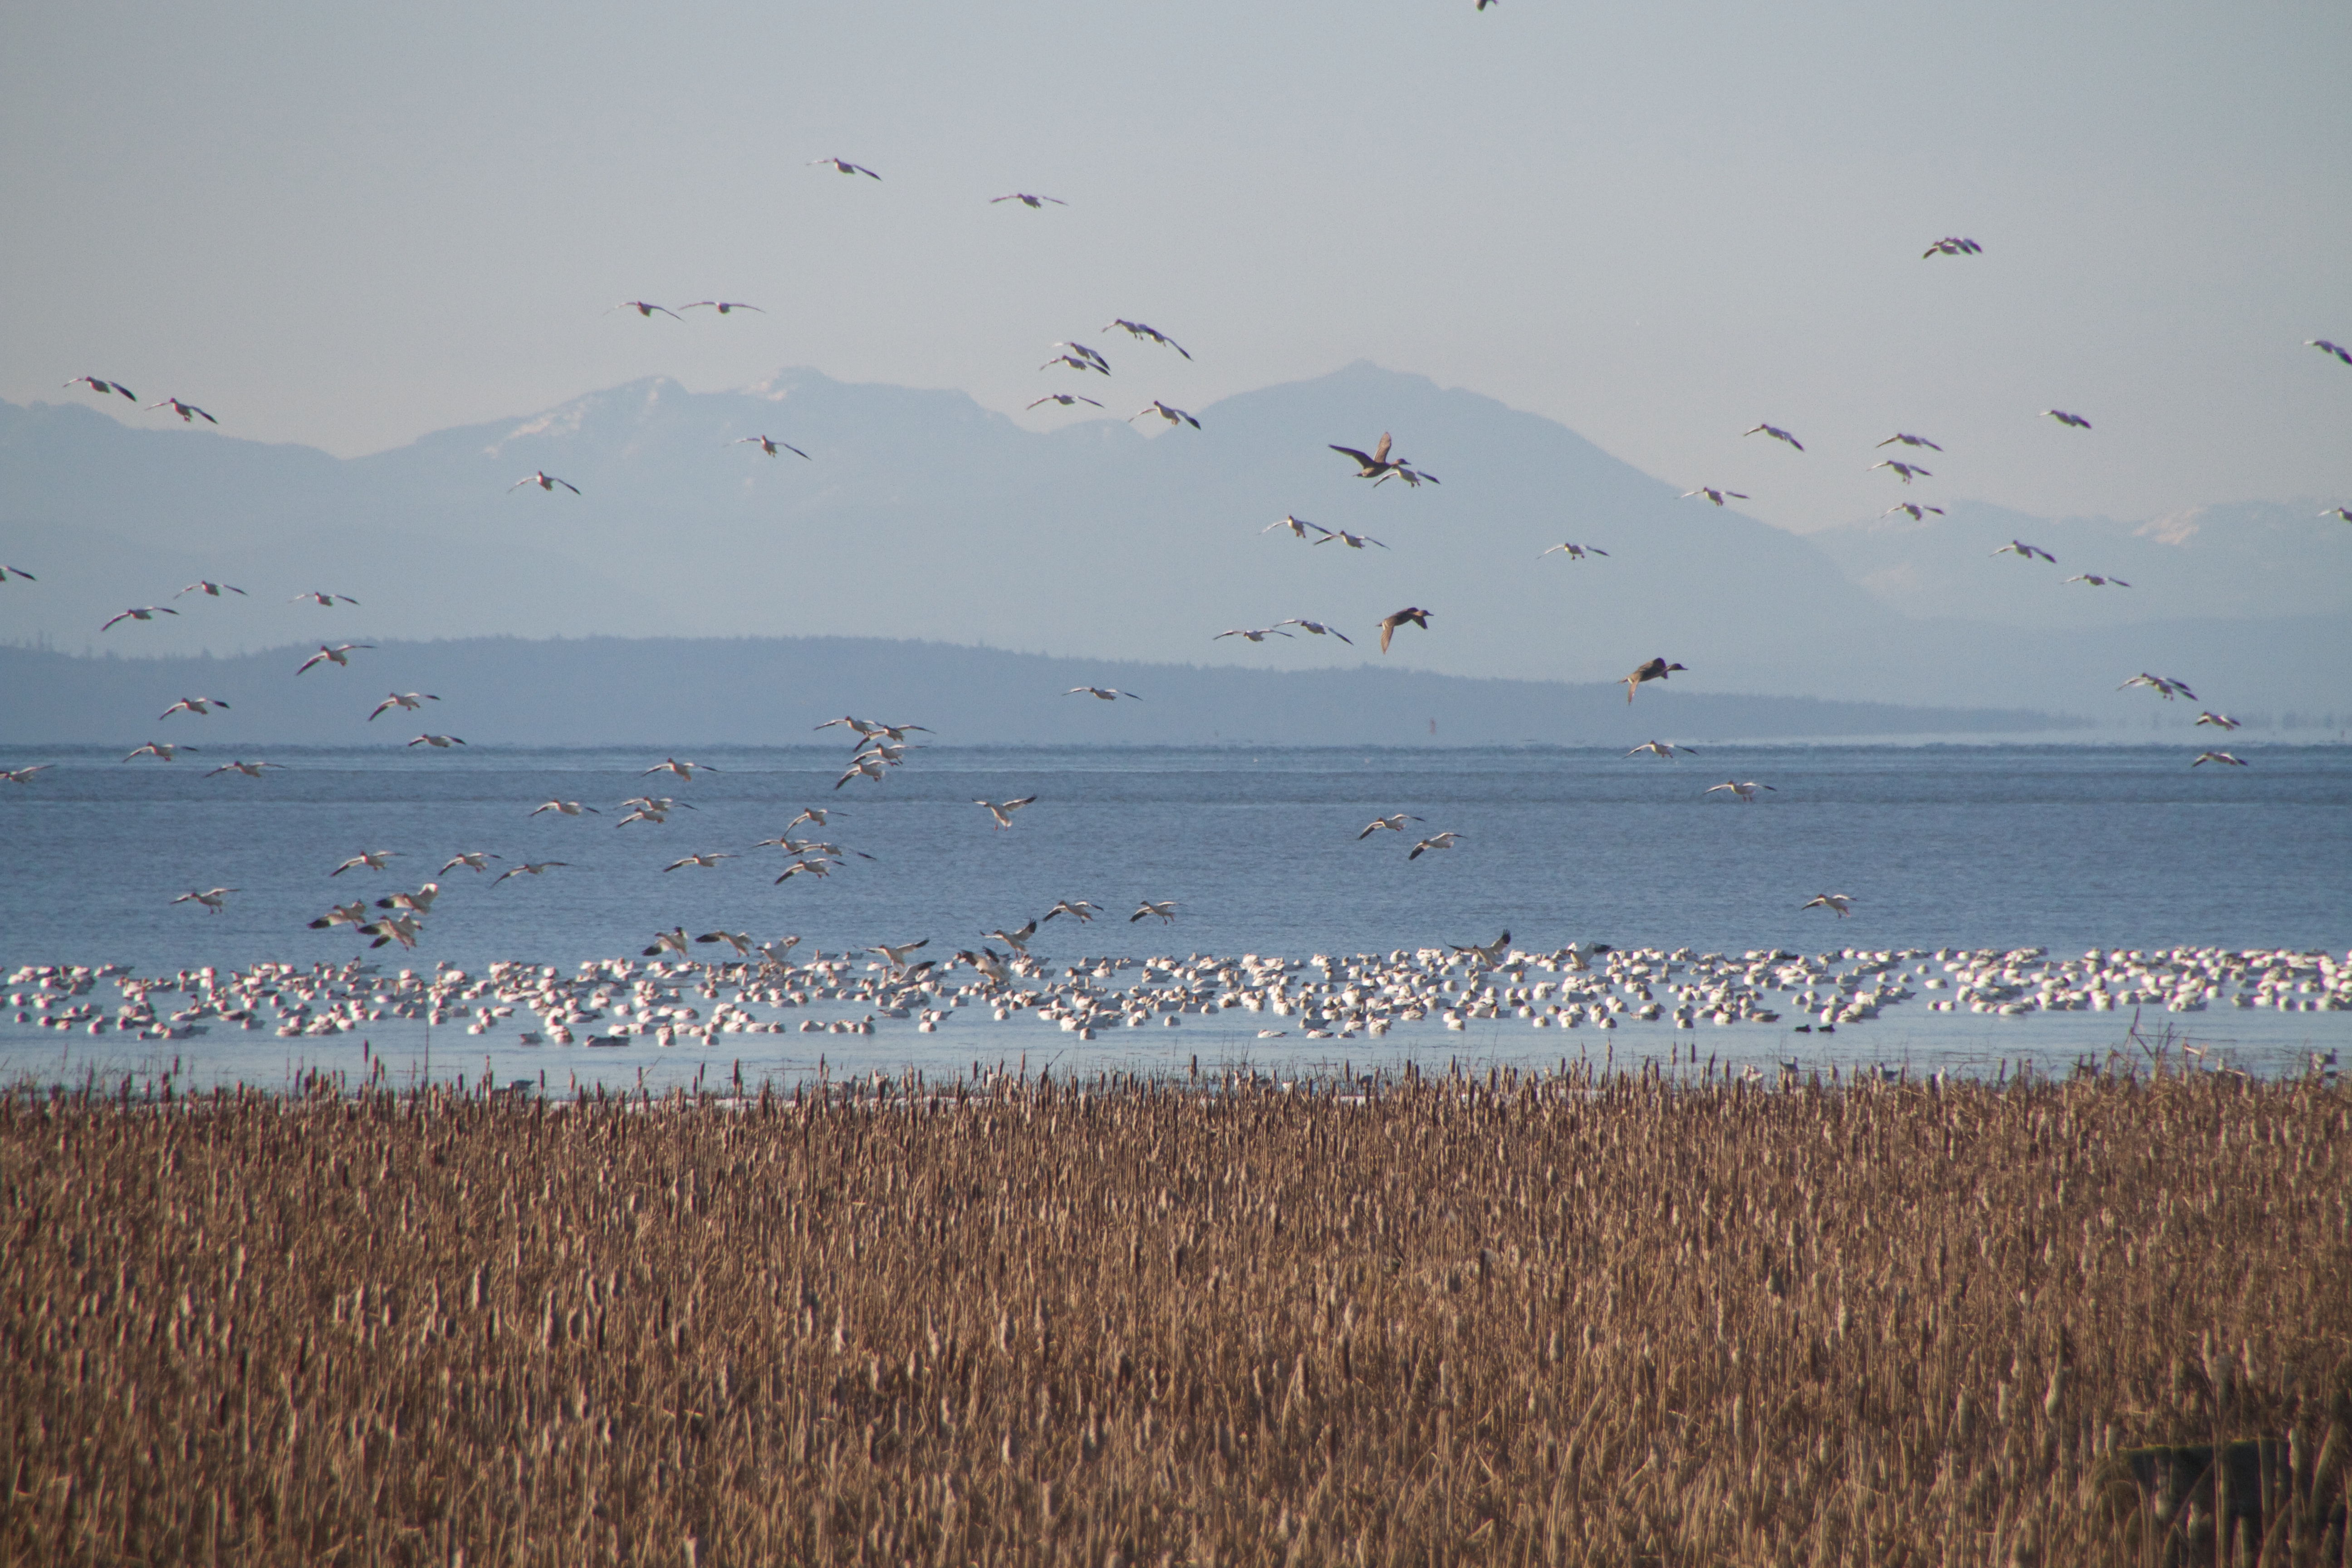
beach, sea, coast, sand, ocean, horizon, marsh, bird, morning, shore, wave, wind, seabird, flock, geese, wetland, habitat, ecosystem, tundra, bird migration, mudflat, natural environment, atmospheric phenomenon, animal migration